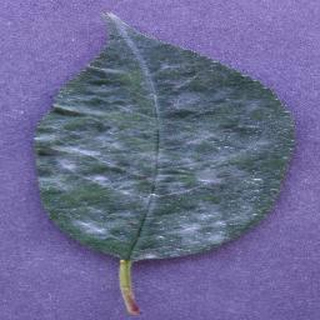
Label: cherry_powdery_mildew